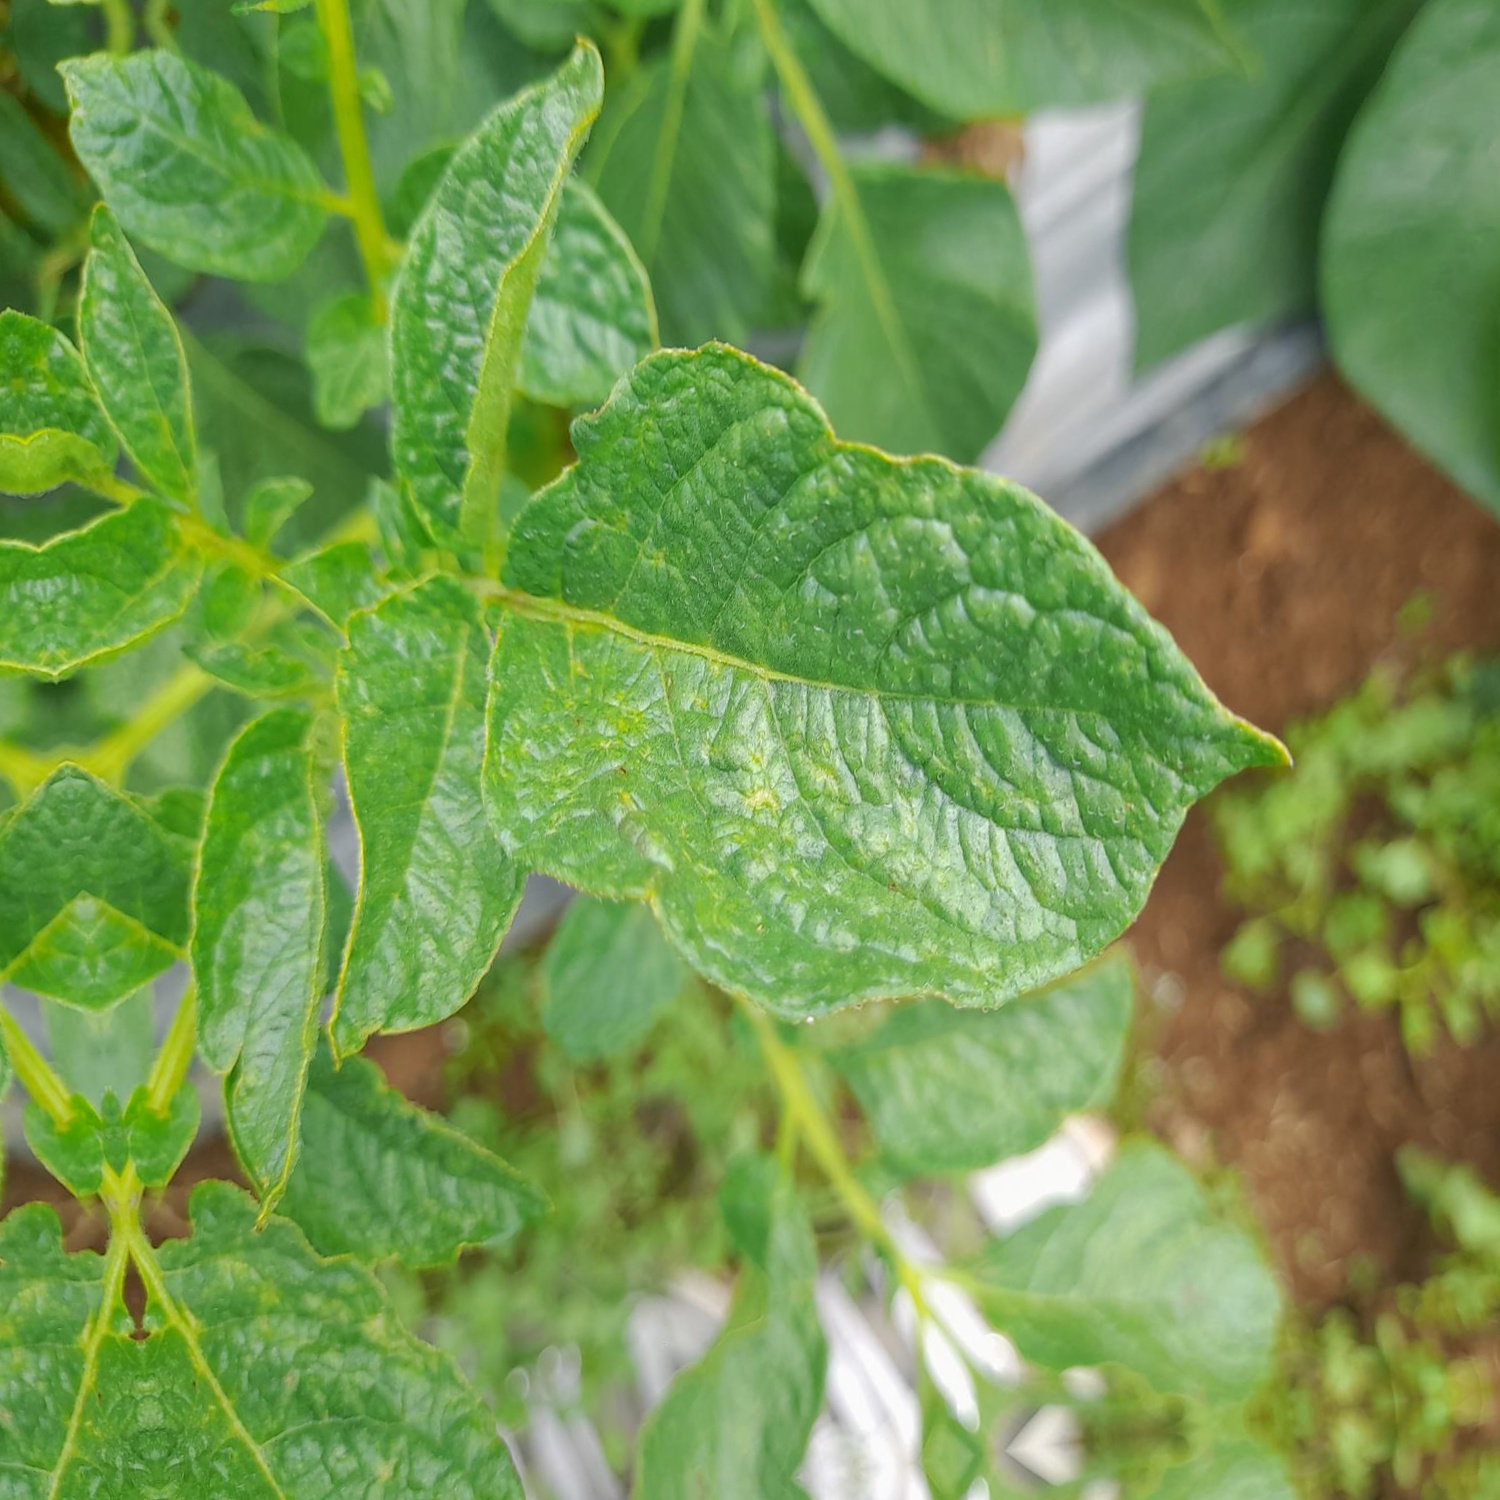
Etiqueta: Virus